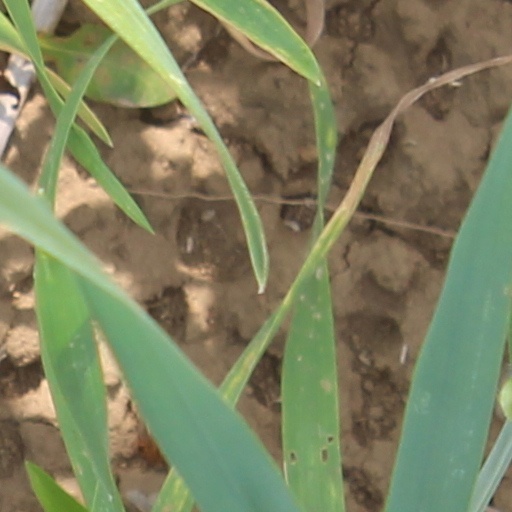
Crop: wheat